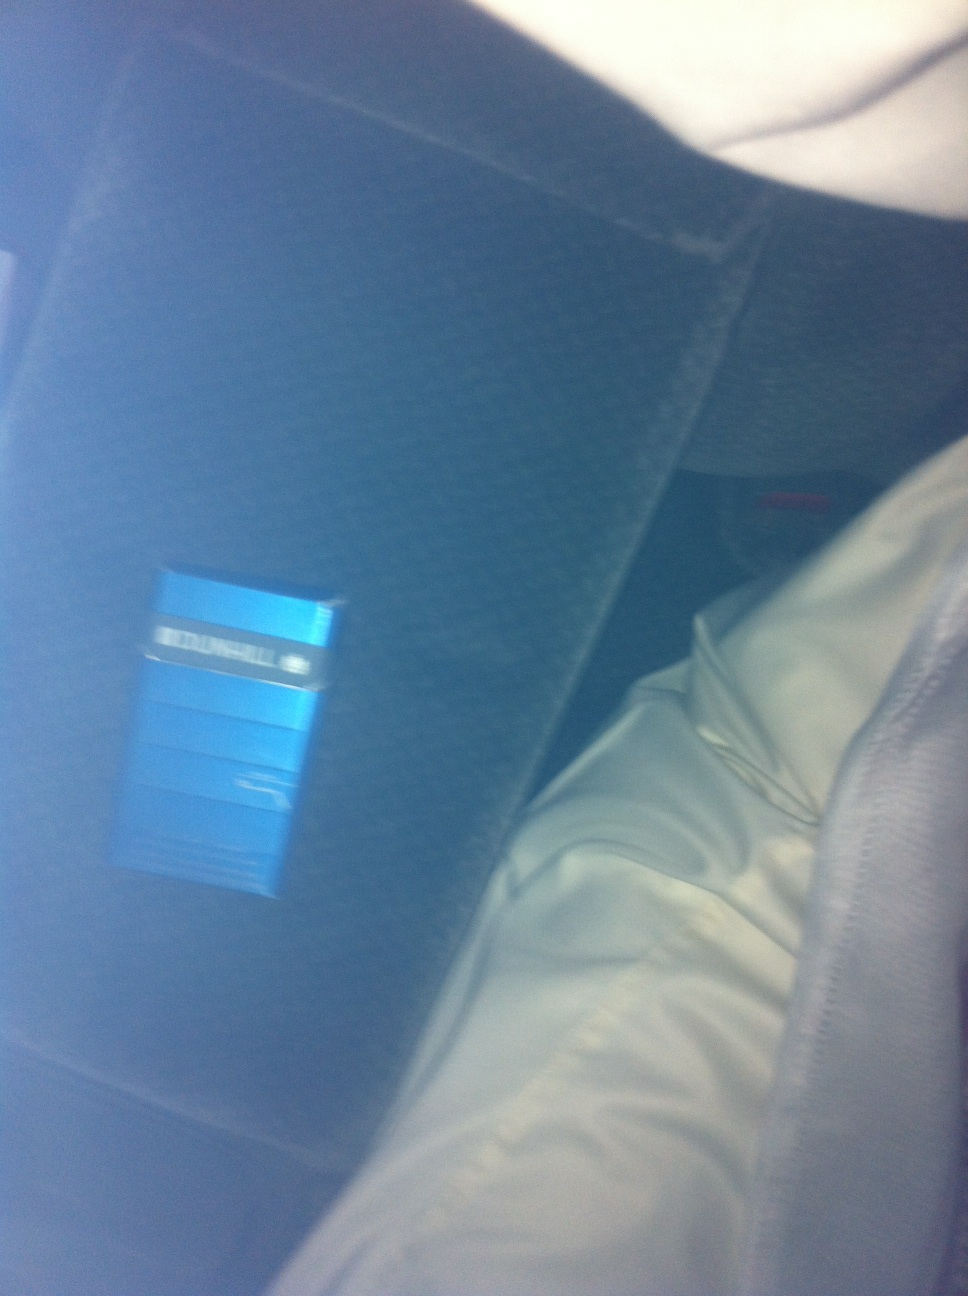Question: What is this?
Answer: unanswerable